Hartsfield–Jackson Atlanta International Airport

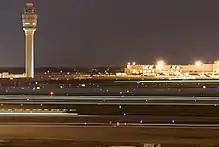
A view of the International ConcourseE and control tower at night

To address the significant increase in air traffic that outstripped the capacity of the 1961 terminal, and after years of planning and design, construction began on the present midfield terminal complex in 1977 under the administration of Mayor Maynard Jackson. It was billed as the largest construction project in the South, costing $500 million. The complex was designed by Stevens & Wilkinson, Smith Hinchman & Grylls, and Minority Airport Architects & Planners. The new complex, initially consisting of the North and South Terminals, Concourses A through D, and the northern half of the present-day Concourse T (which served as the International Terminal), opened on September 21, 1980, on time and under budget. It was designed to accommodate up to 55 million passengers per year and covered 2.5 million square feet (230,000 m). In December 1984, a fourth parallel runway was completed, and another runway was extended to the following year. To accommodate increases in international air traffic, a southern extension of Concourse T opened in 1987, and Concourse E opened in 1994 in advance of Atlanta hosting the 1996 Summer Olympics, with Concourse T subsequently being converted to use by domestic flights. MARTA rail service was extended to Hartsfield with the opening of the Airport station in 1988 (the station itself was constructed in 1979-80 as part of the terminal).